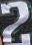
Number: 2